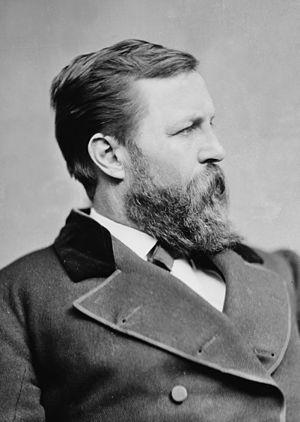
Henry Blackstone Banning est un avocat et un représentant des États-Unis de l'Ohio pendant trois mandats, ainsi qu'un officier d'infanterie l'armée de l'Union pendant la guerre de Sécession.